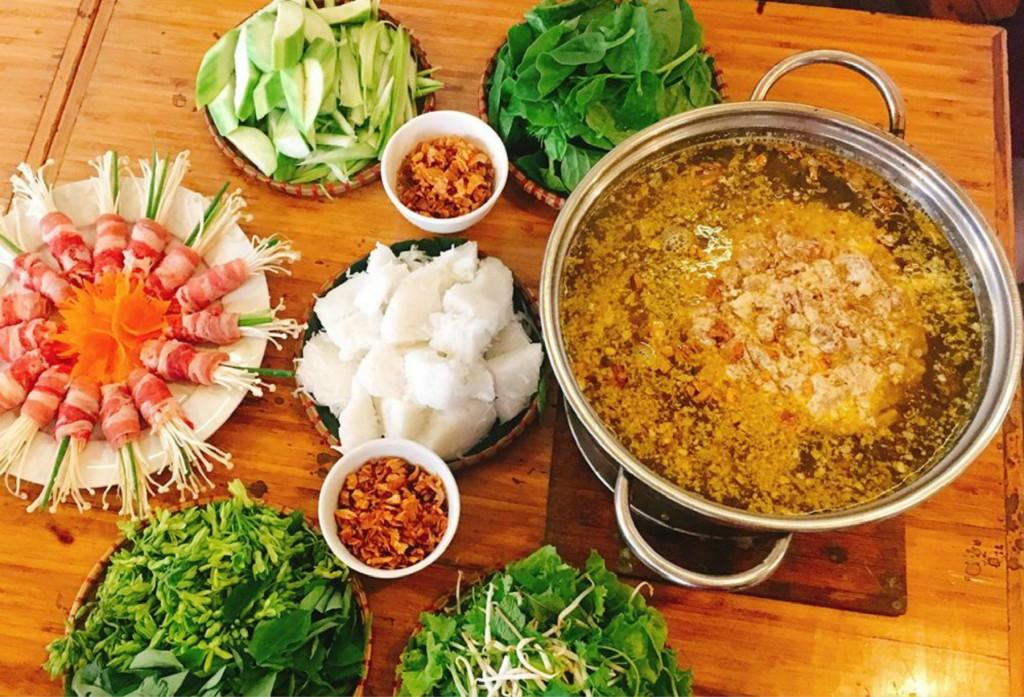
ở trên bàn có sự xuất hiện của một đĩa thịt